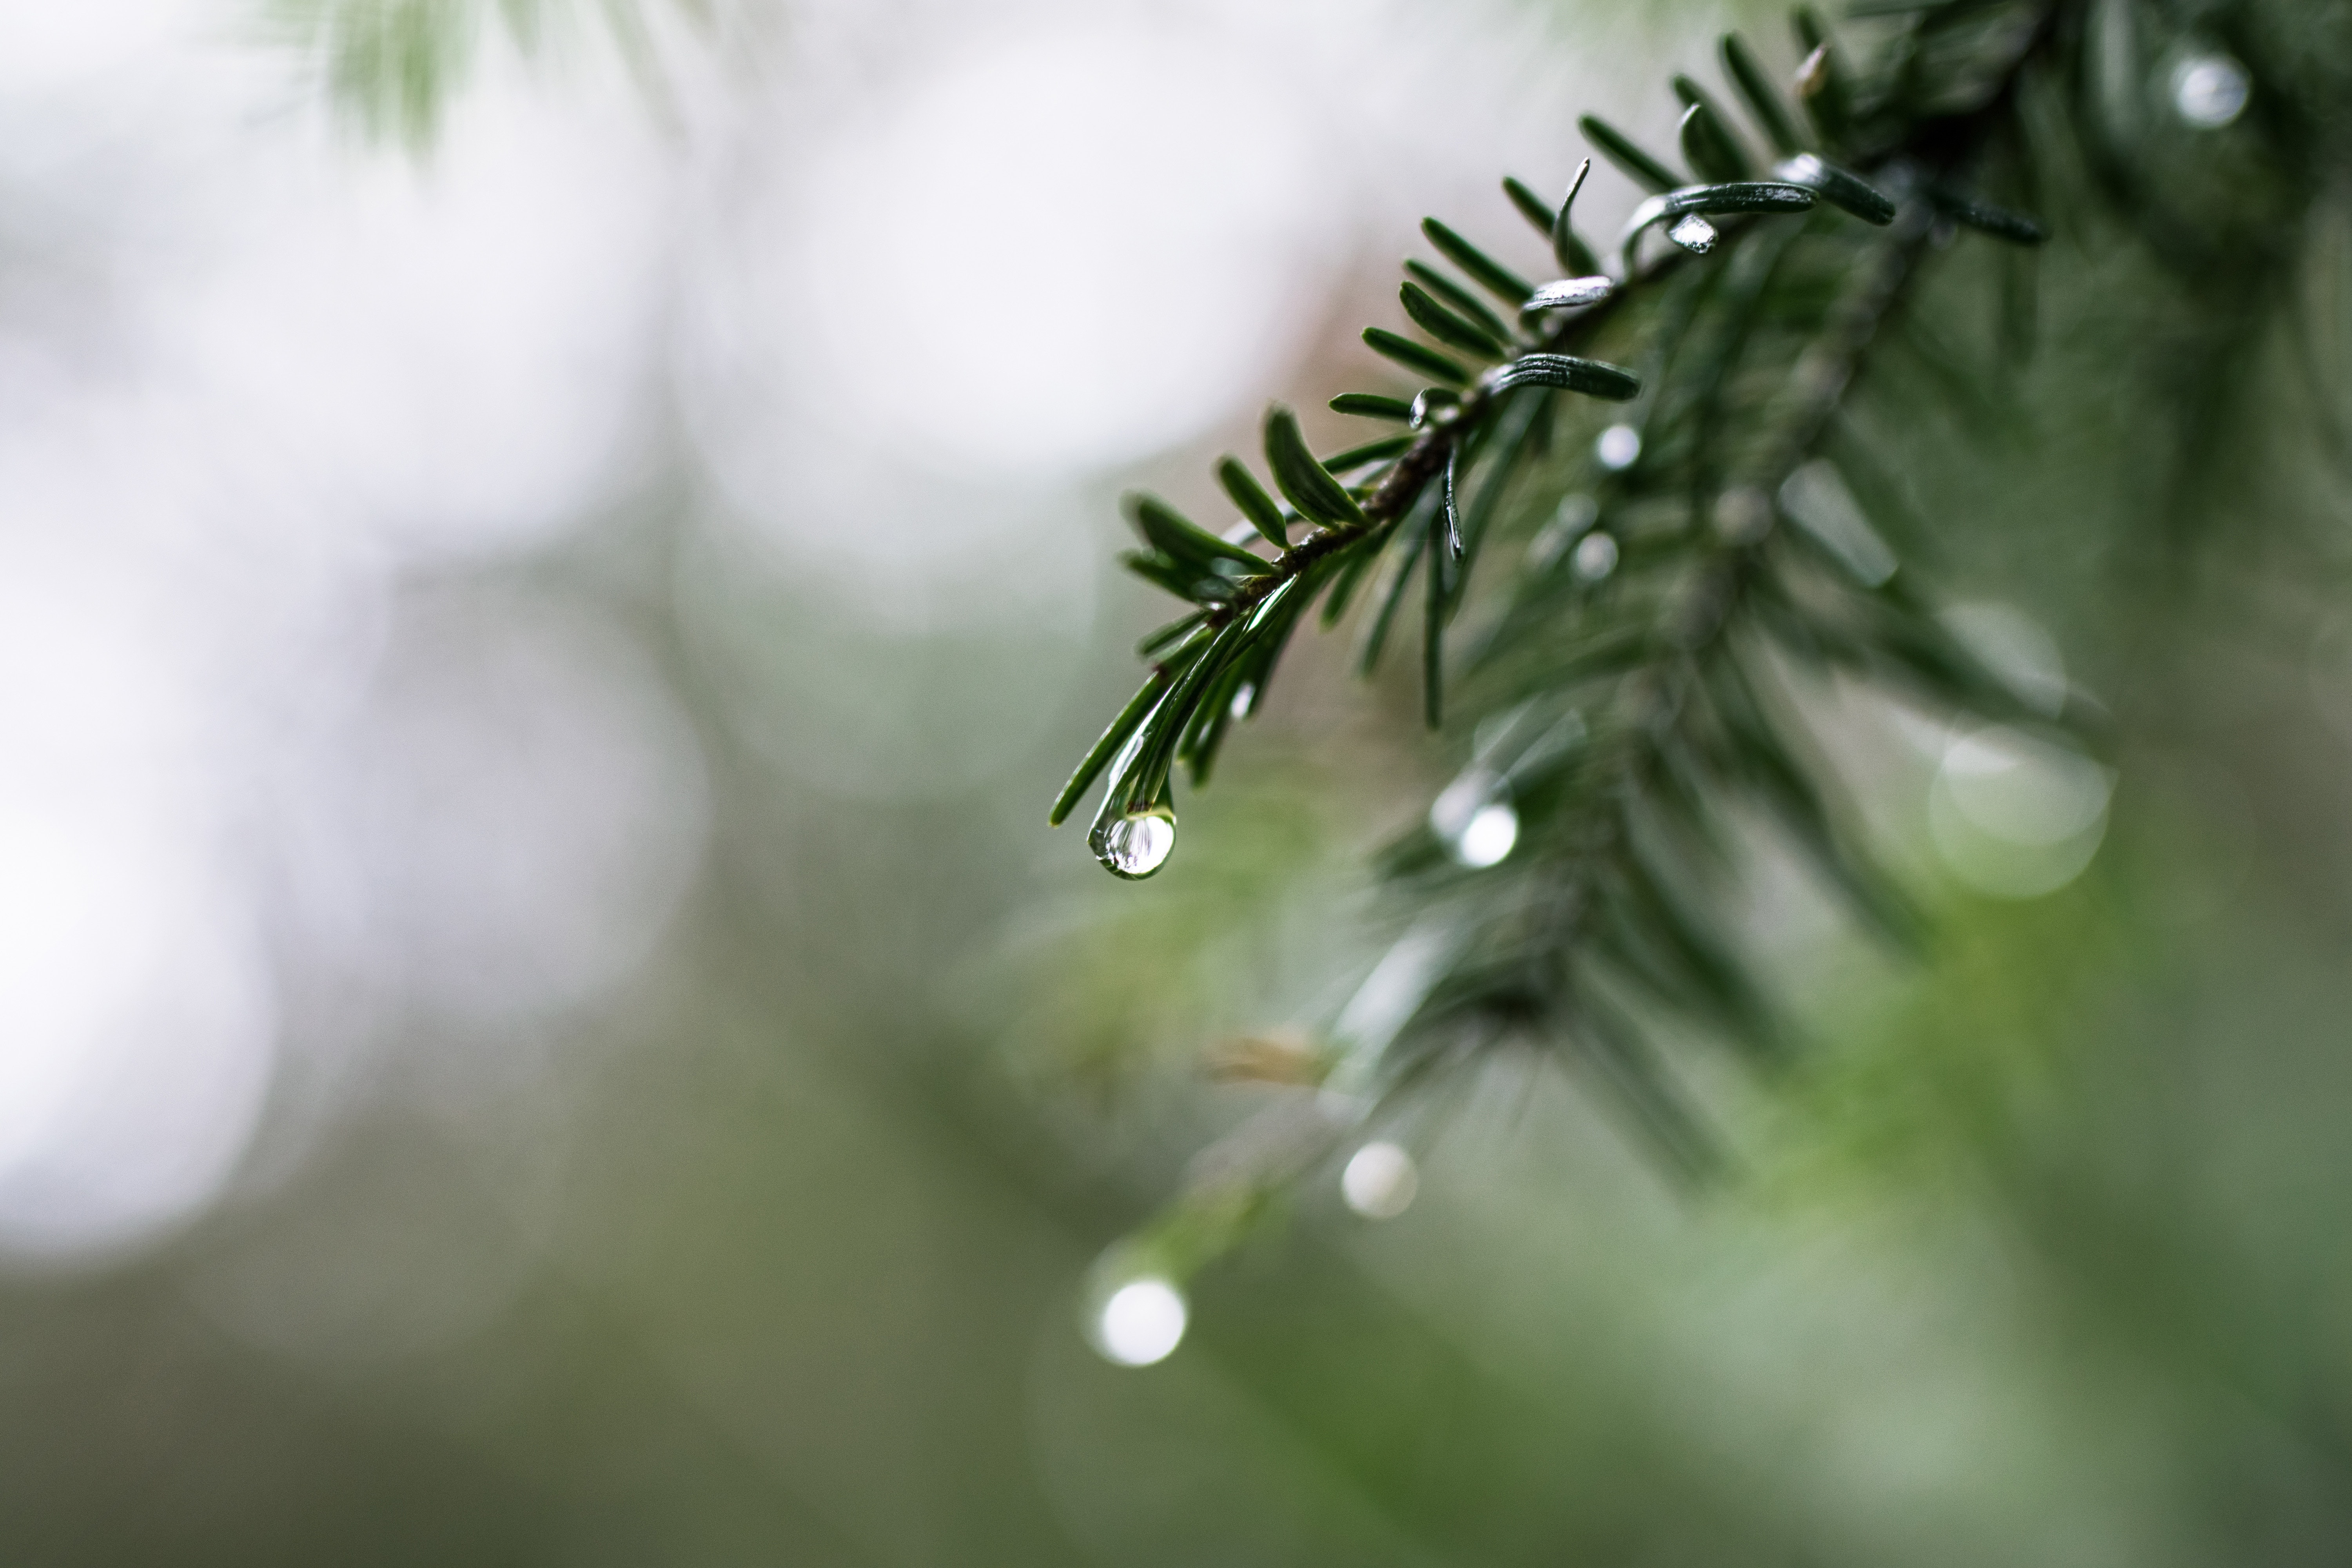
water, green, nature, macro photography, drop, branch, tree, leaf, moisture, close up, plant, dew, spruce, twig, pine, conifer, pine family, fir, photography, organism, freezing, winter, evergreen, cypress family, flower, American larch, larch, plant stem, forest